Luke Hayden

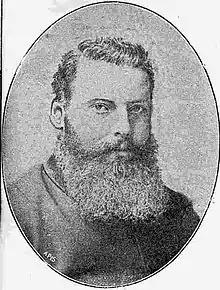
Luke Hayden around 1895

Luke Patrick Hayden (c. 1850 – 23 June 1897) was an Irish nationalist politician and MP in the House of Commons of the United Kingdom of Great Britain and Ireland and as a member of the Irish Parliamentary Party represented South Leitrim from 1885 to 1892 and South Roscommon from 1892 until his death in 1897.